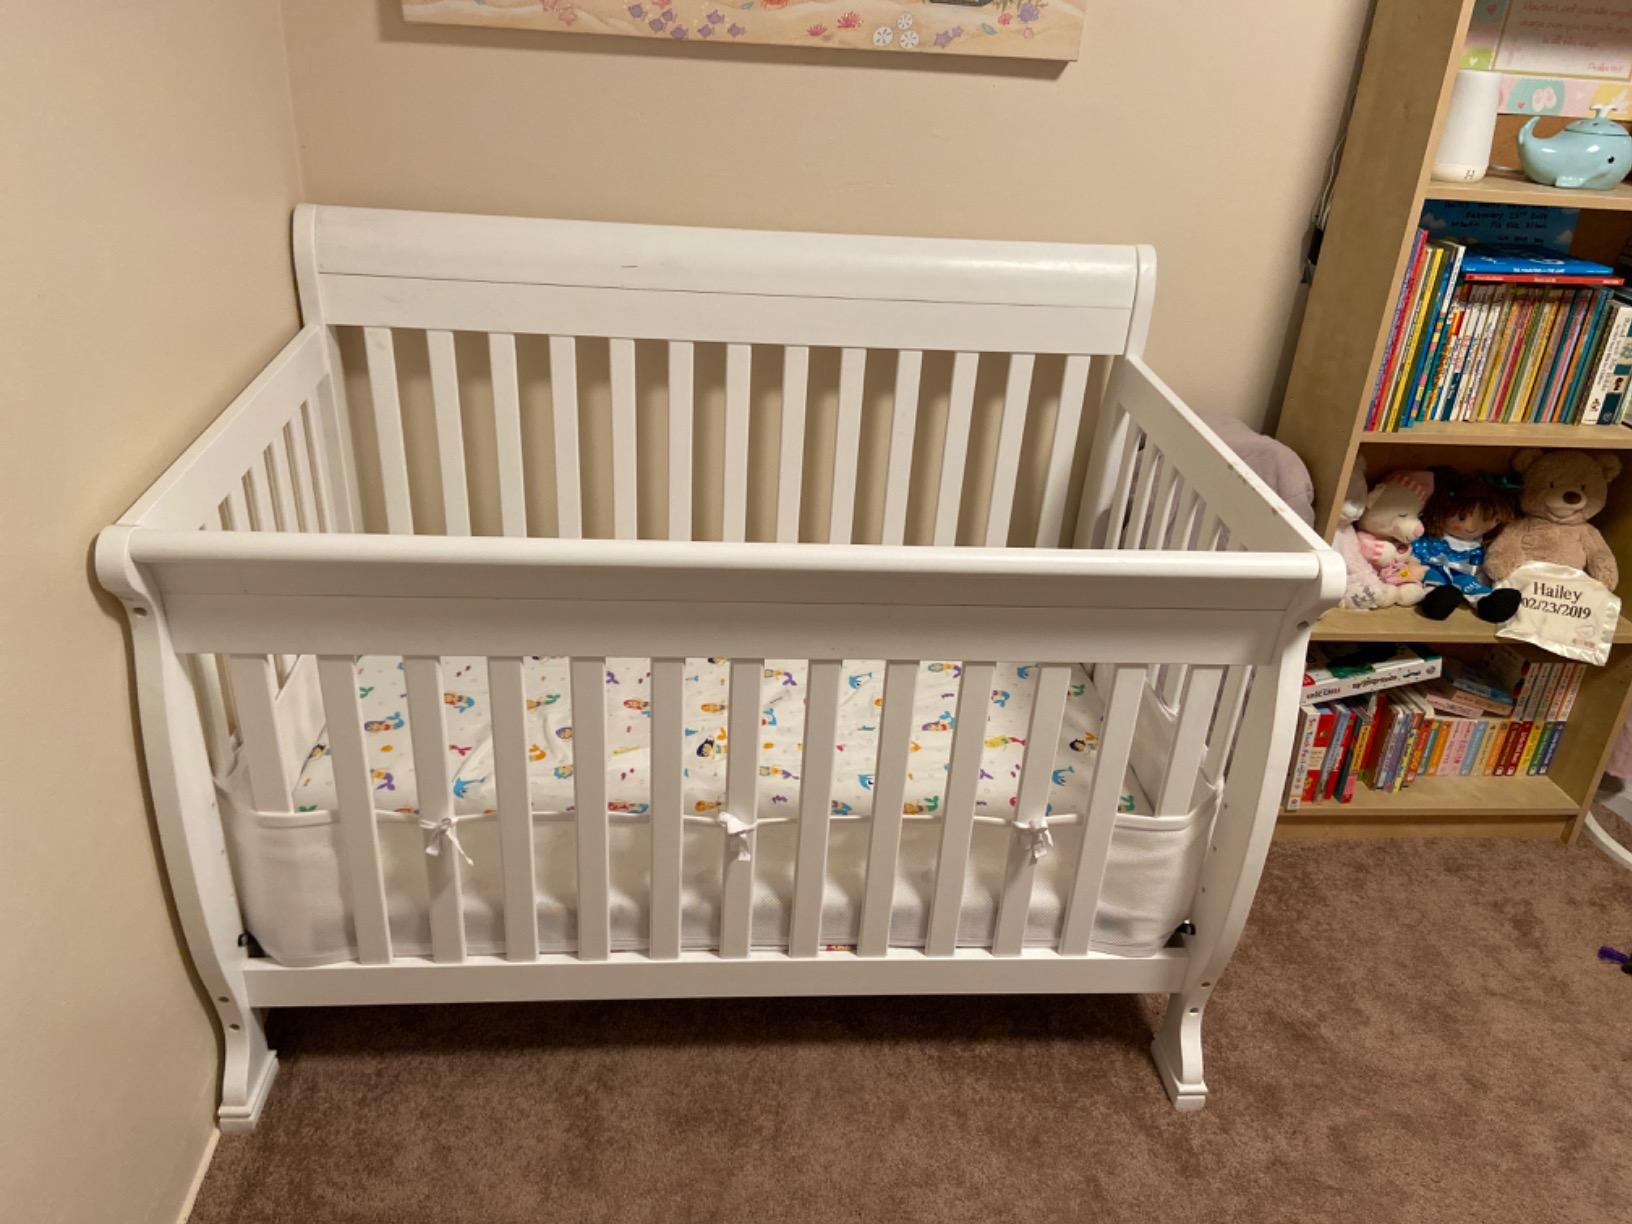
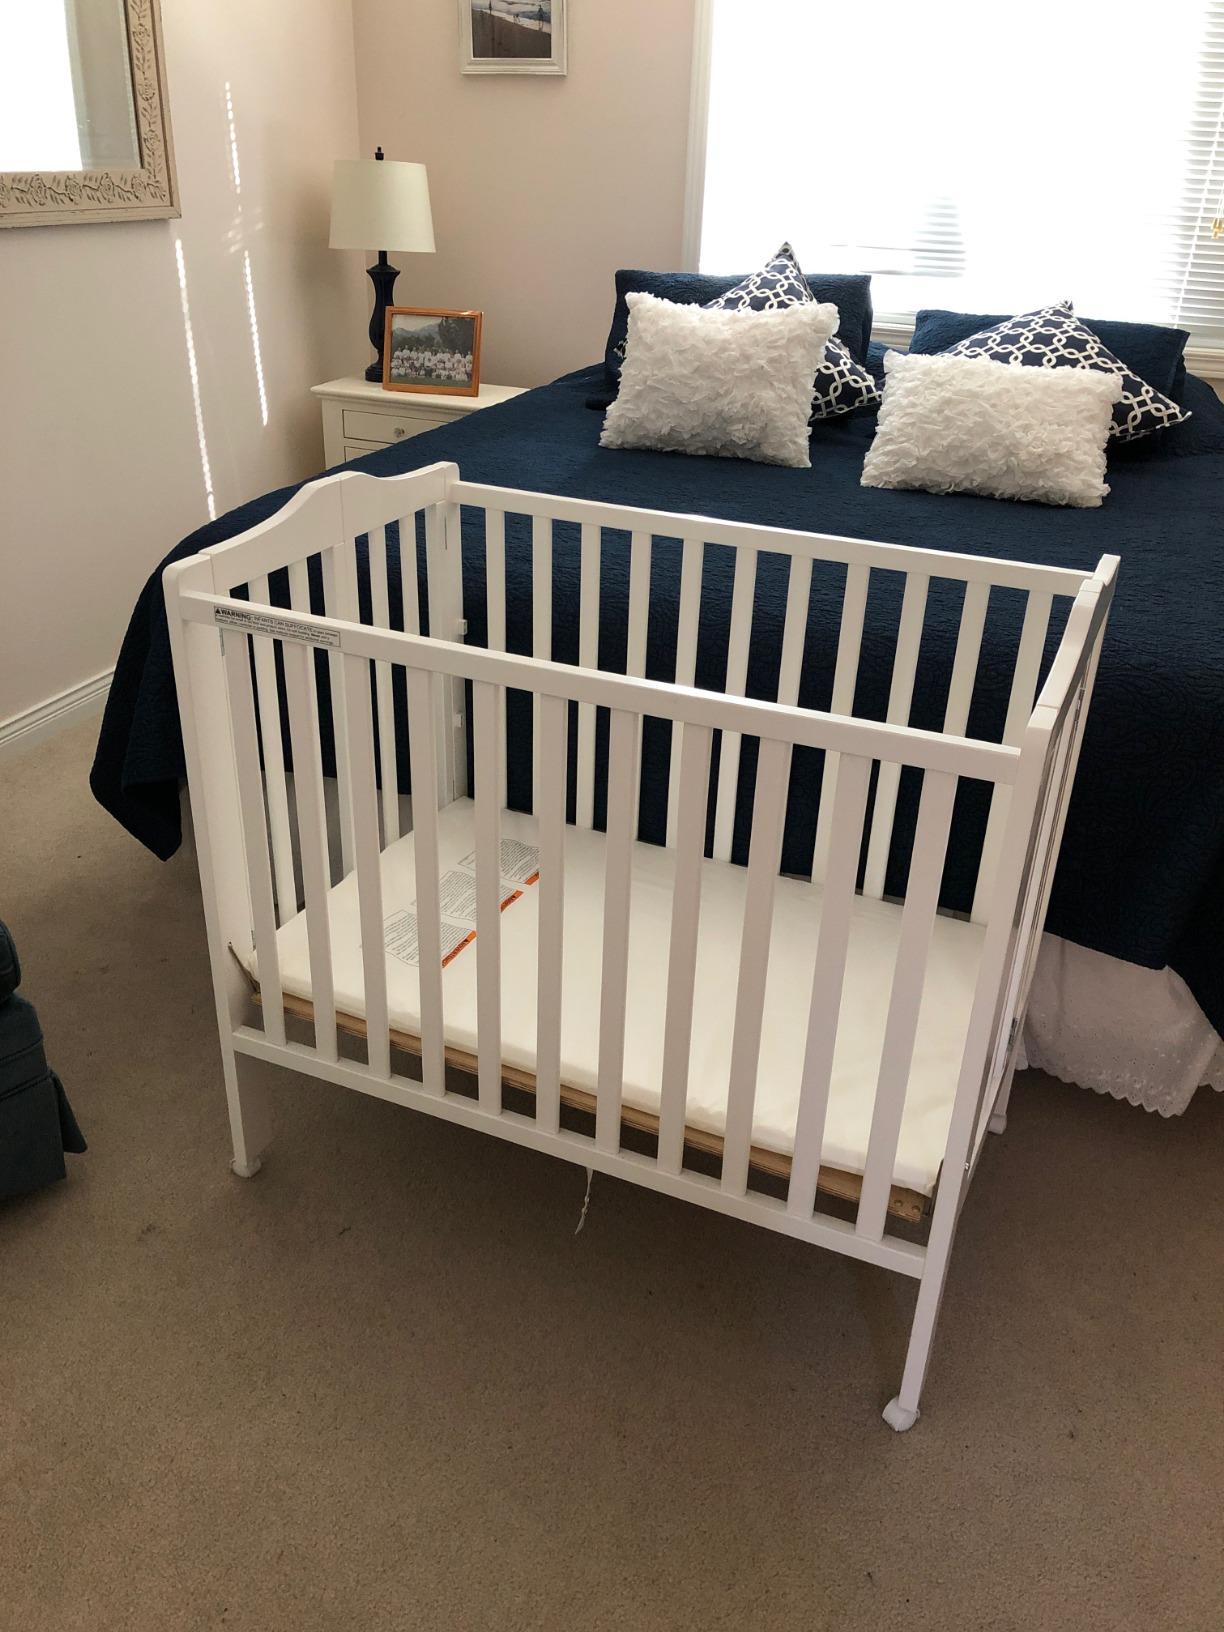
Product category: products_crib
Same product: no